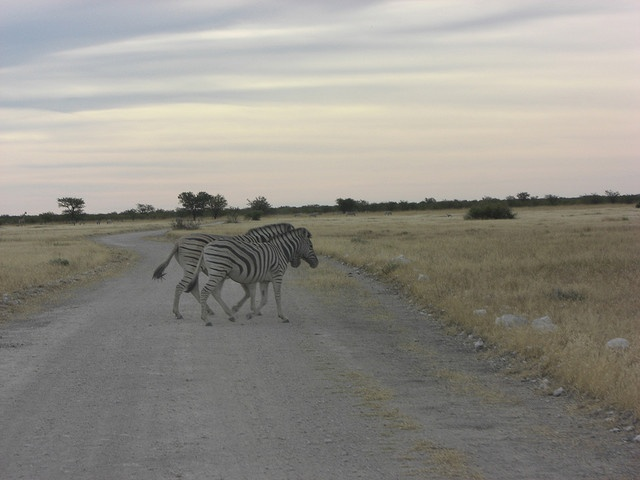
Two zebras crossing a dirt road on the plains.
Two zebras are crossing a dirt road on a grassy plain.
Two zebras cross a paved road into a grassy plain.
Two zebras are crossing a dirt road together.
A pair of zebras cross a dirt road in the plains.